Answer in natural language. Is dresser aspelund (highlighted by a red box) further away or in front of black modern high-back chair (highlighted by a blue box)? Choose between the following options: further away or in front
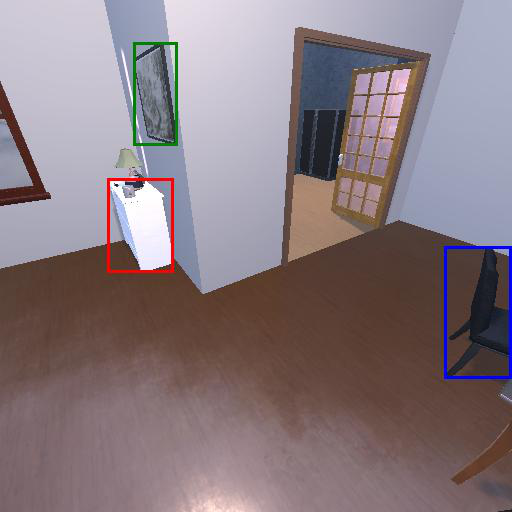
<answer>further away</answer>